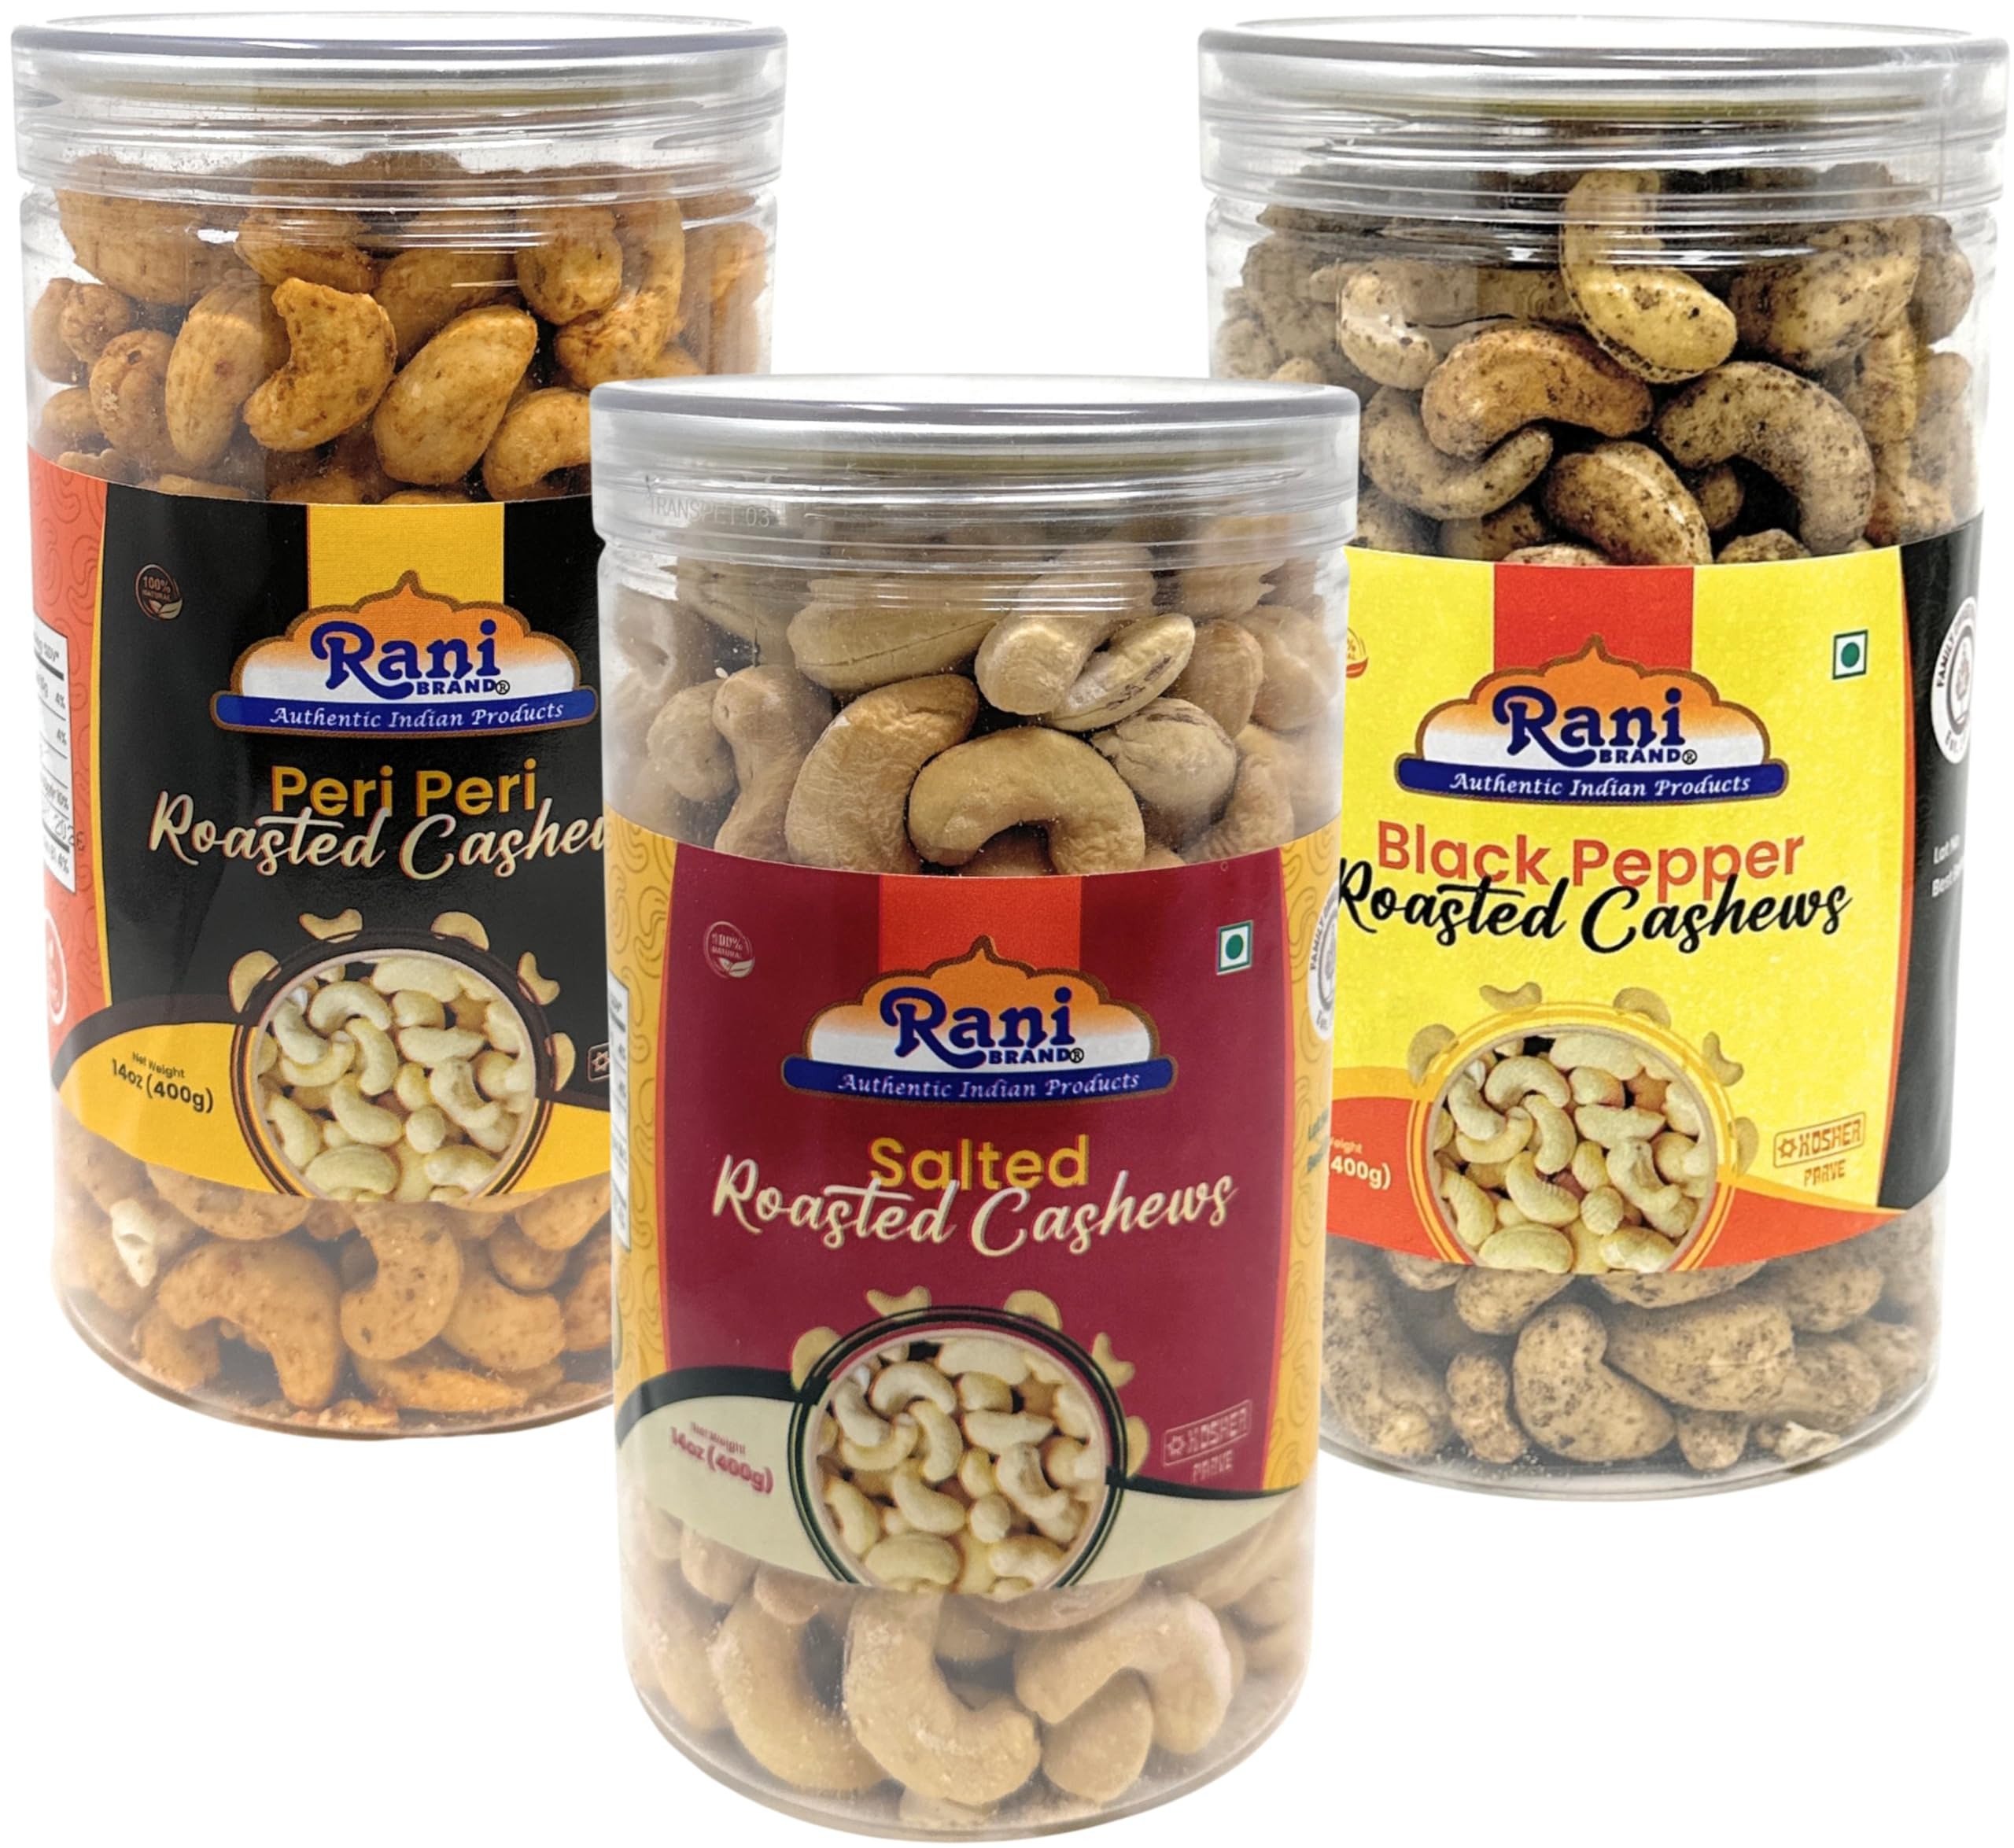
Item Name: Rani Roasted Cashews Variety Pack (Salted, Black Pepper, Peri Peri) 14oz (400g) Pack of 3, PET Jar, Non-Fried, Oil Free ~ All Natural | Vegan | Gluten Friendly | NON-GMO | Kosher | Air Roasted
Bullet Point 1: You'll LOVE our Variety Pack of Roasted Flavored Cashews (Salted, Black Pepper, Peri Peri) by Rani Brand--Here's Why:
Bullet Point 2: ❤️Now KOSHER! 100% Natural, No Preservatives, Vegan, Gluten Friendly, PREMIUM Gourmet Food Grade Nuts.
Bullet Point 3: ❤️PACK OF 3! All Flavors included - Salted, Black Pepper & Peri Peri. Fresh, Premium Quality, flavored cashew nuts from Rani are a great source of essential nutrients. We used clean ingredients, air roasted, oil-free cashews for making crunchy and flavorful kaju snacks.
Bullet Point 4: ❤️Rani Roasted Cashews are are made using clean ingredients and carefully packed in clean and hygienic conditions. We use high quality Plastic Jar which makes perfect for gifting on any occasion and celebration.
Bullet Point 5: ❤️Net Wt. 14oz (400g) x Pack of 3 ~ Packed in a no barrier resealable Plastic Jar. Product of India.
Product Description: Flavored cashew nuts are a popular snack that combines the rich, buttery taste of cashews with a variety of seasonings and spices. These nuts are typically roasted and salted, enhancing their natural flavor, and then coated with additional flavors that can range from savory to spicy.
Value: 42.0
Unit: Ounce

Price: 53.99